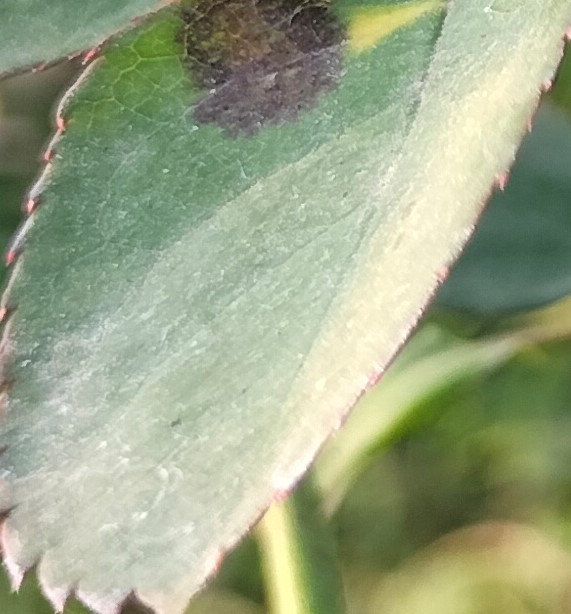
Label: Black Spot